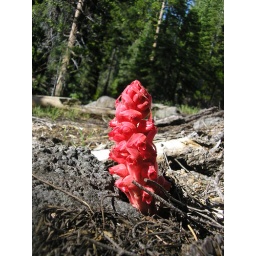
A flower that, apparently, grows near dry creek beds in lassen